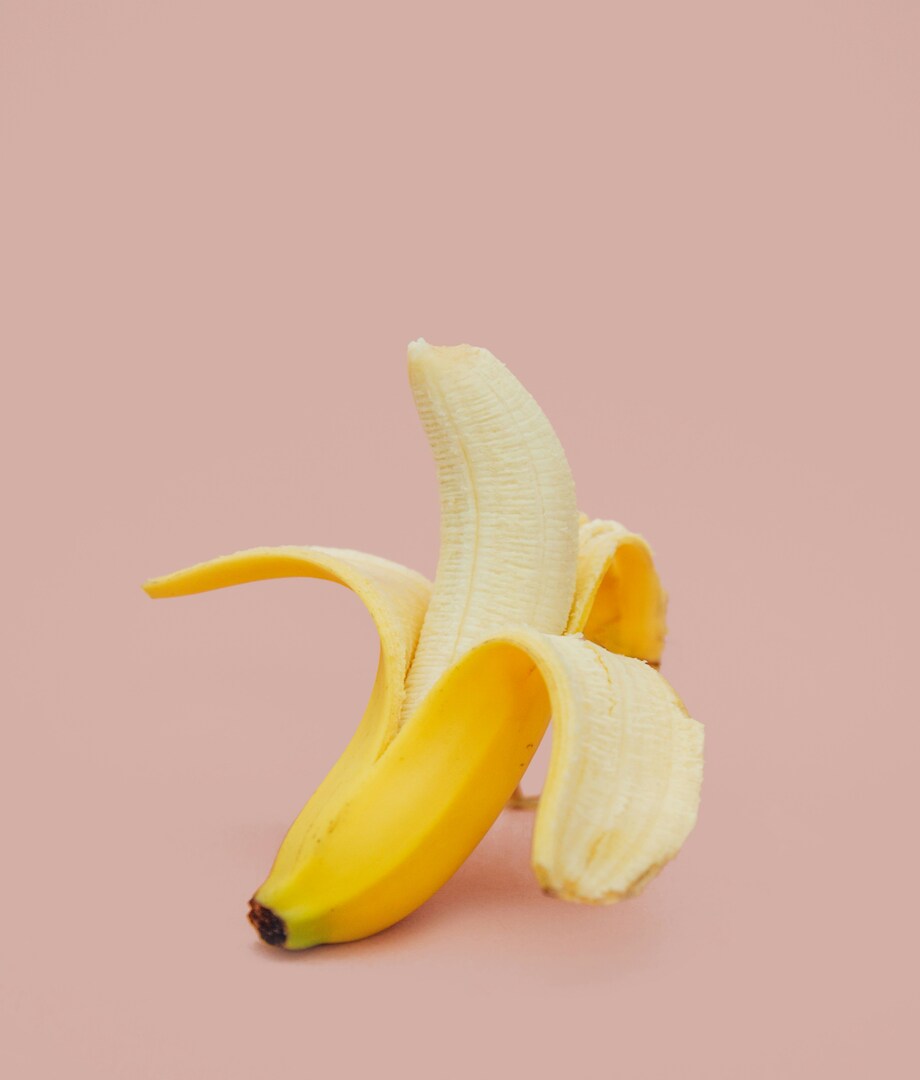
Label: banana